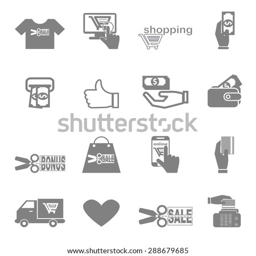
person discounted spending and the promotion of the store .